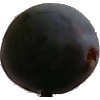
Label: Plum 3